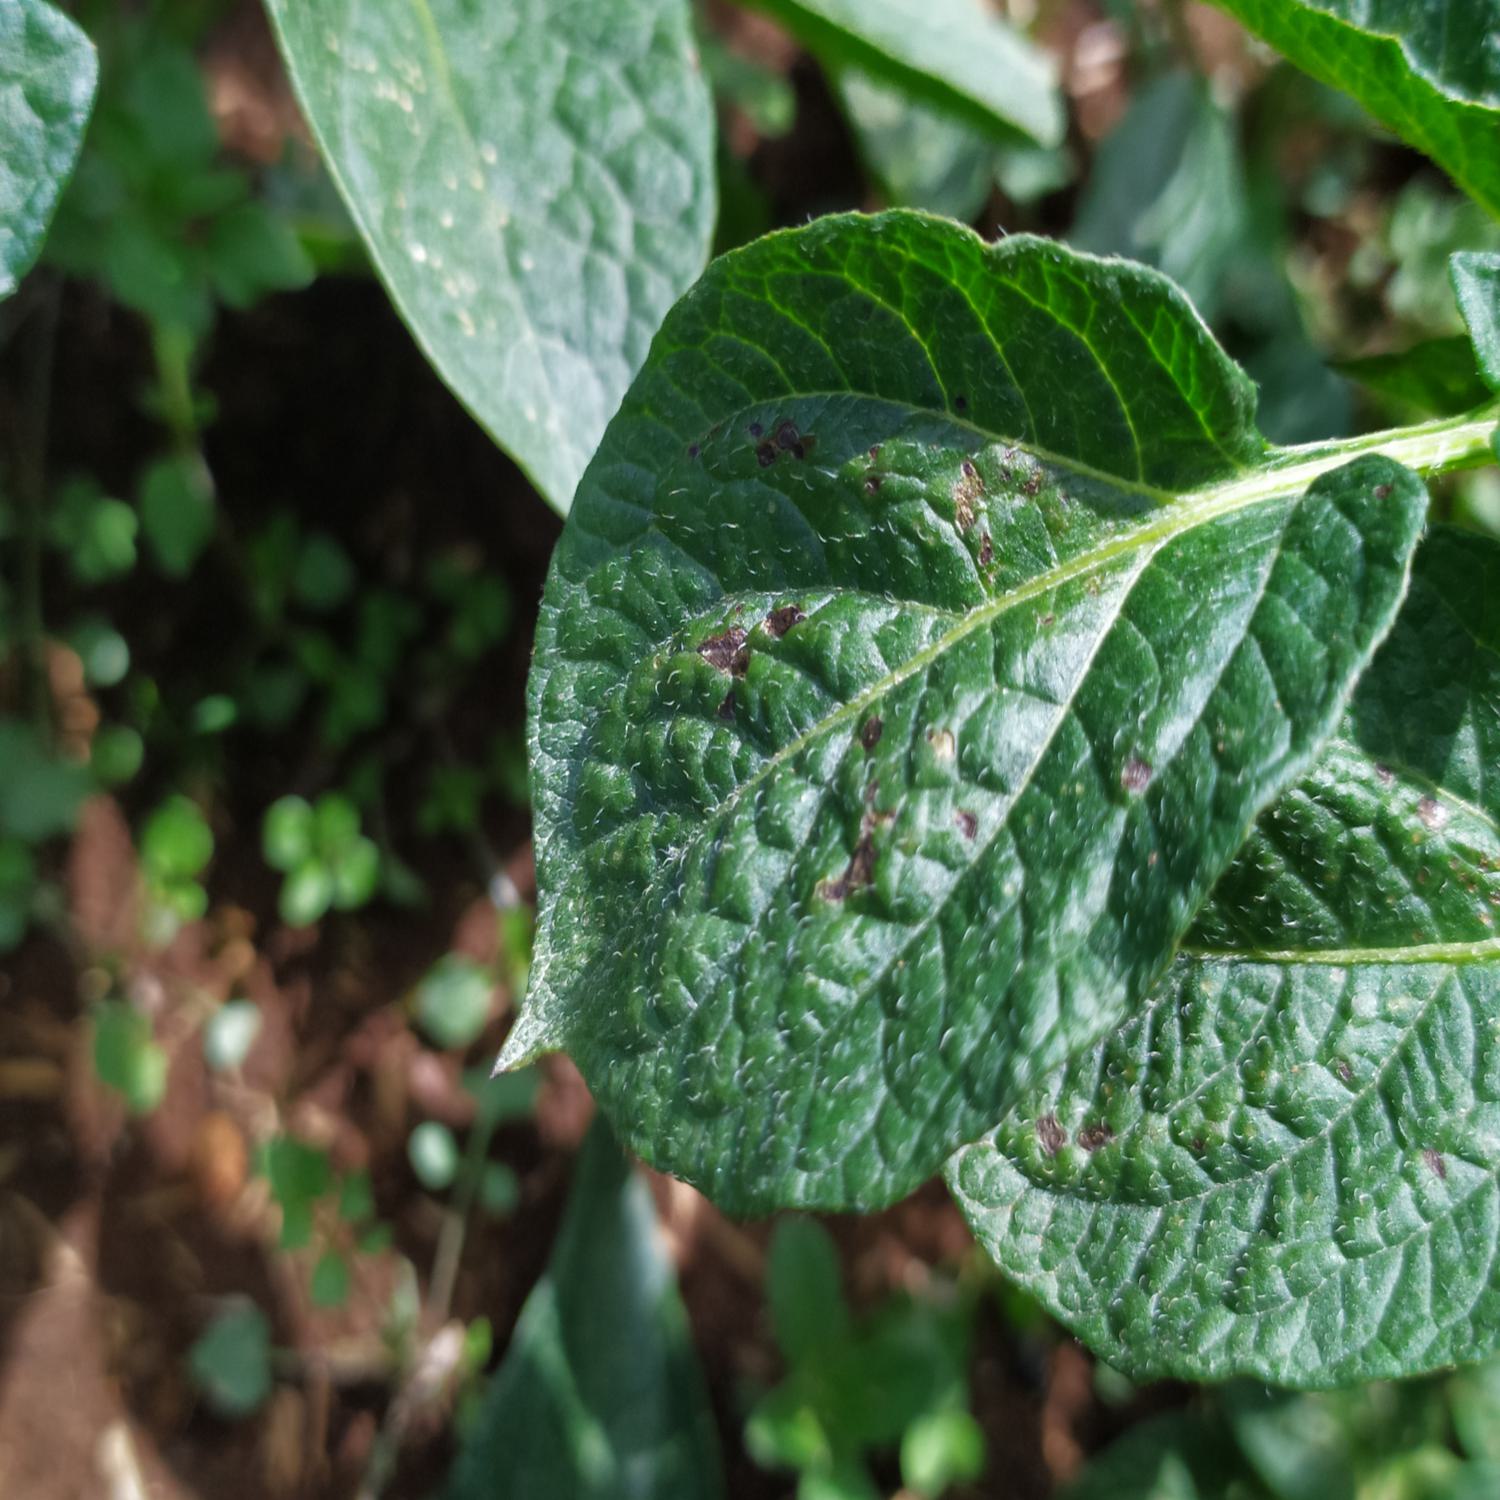
Label: Fungi